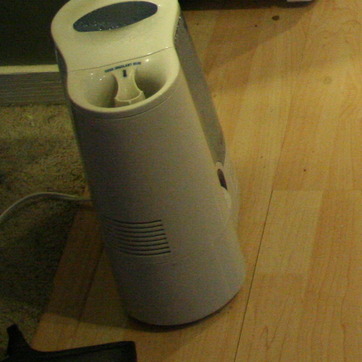
Material: plastic